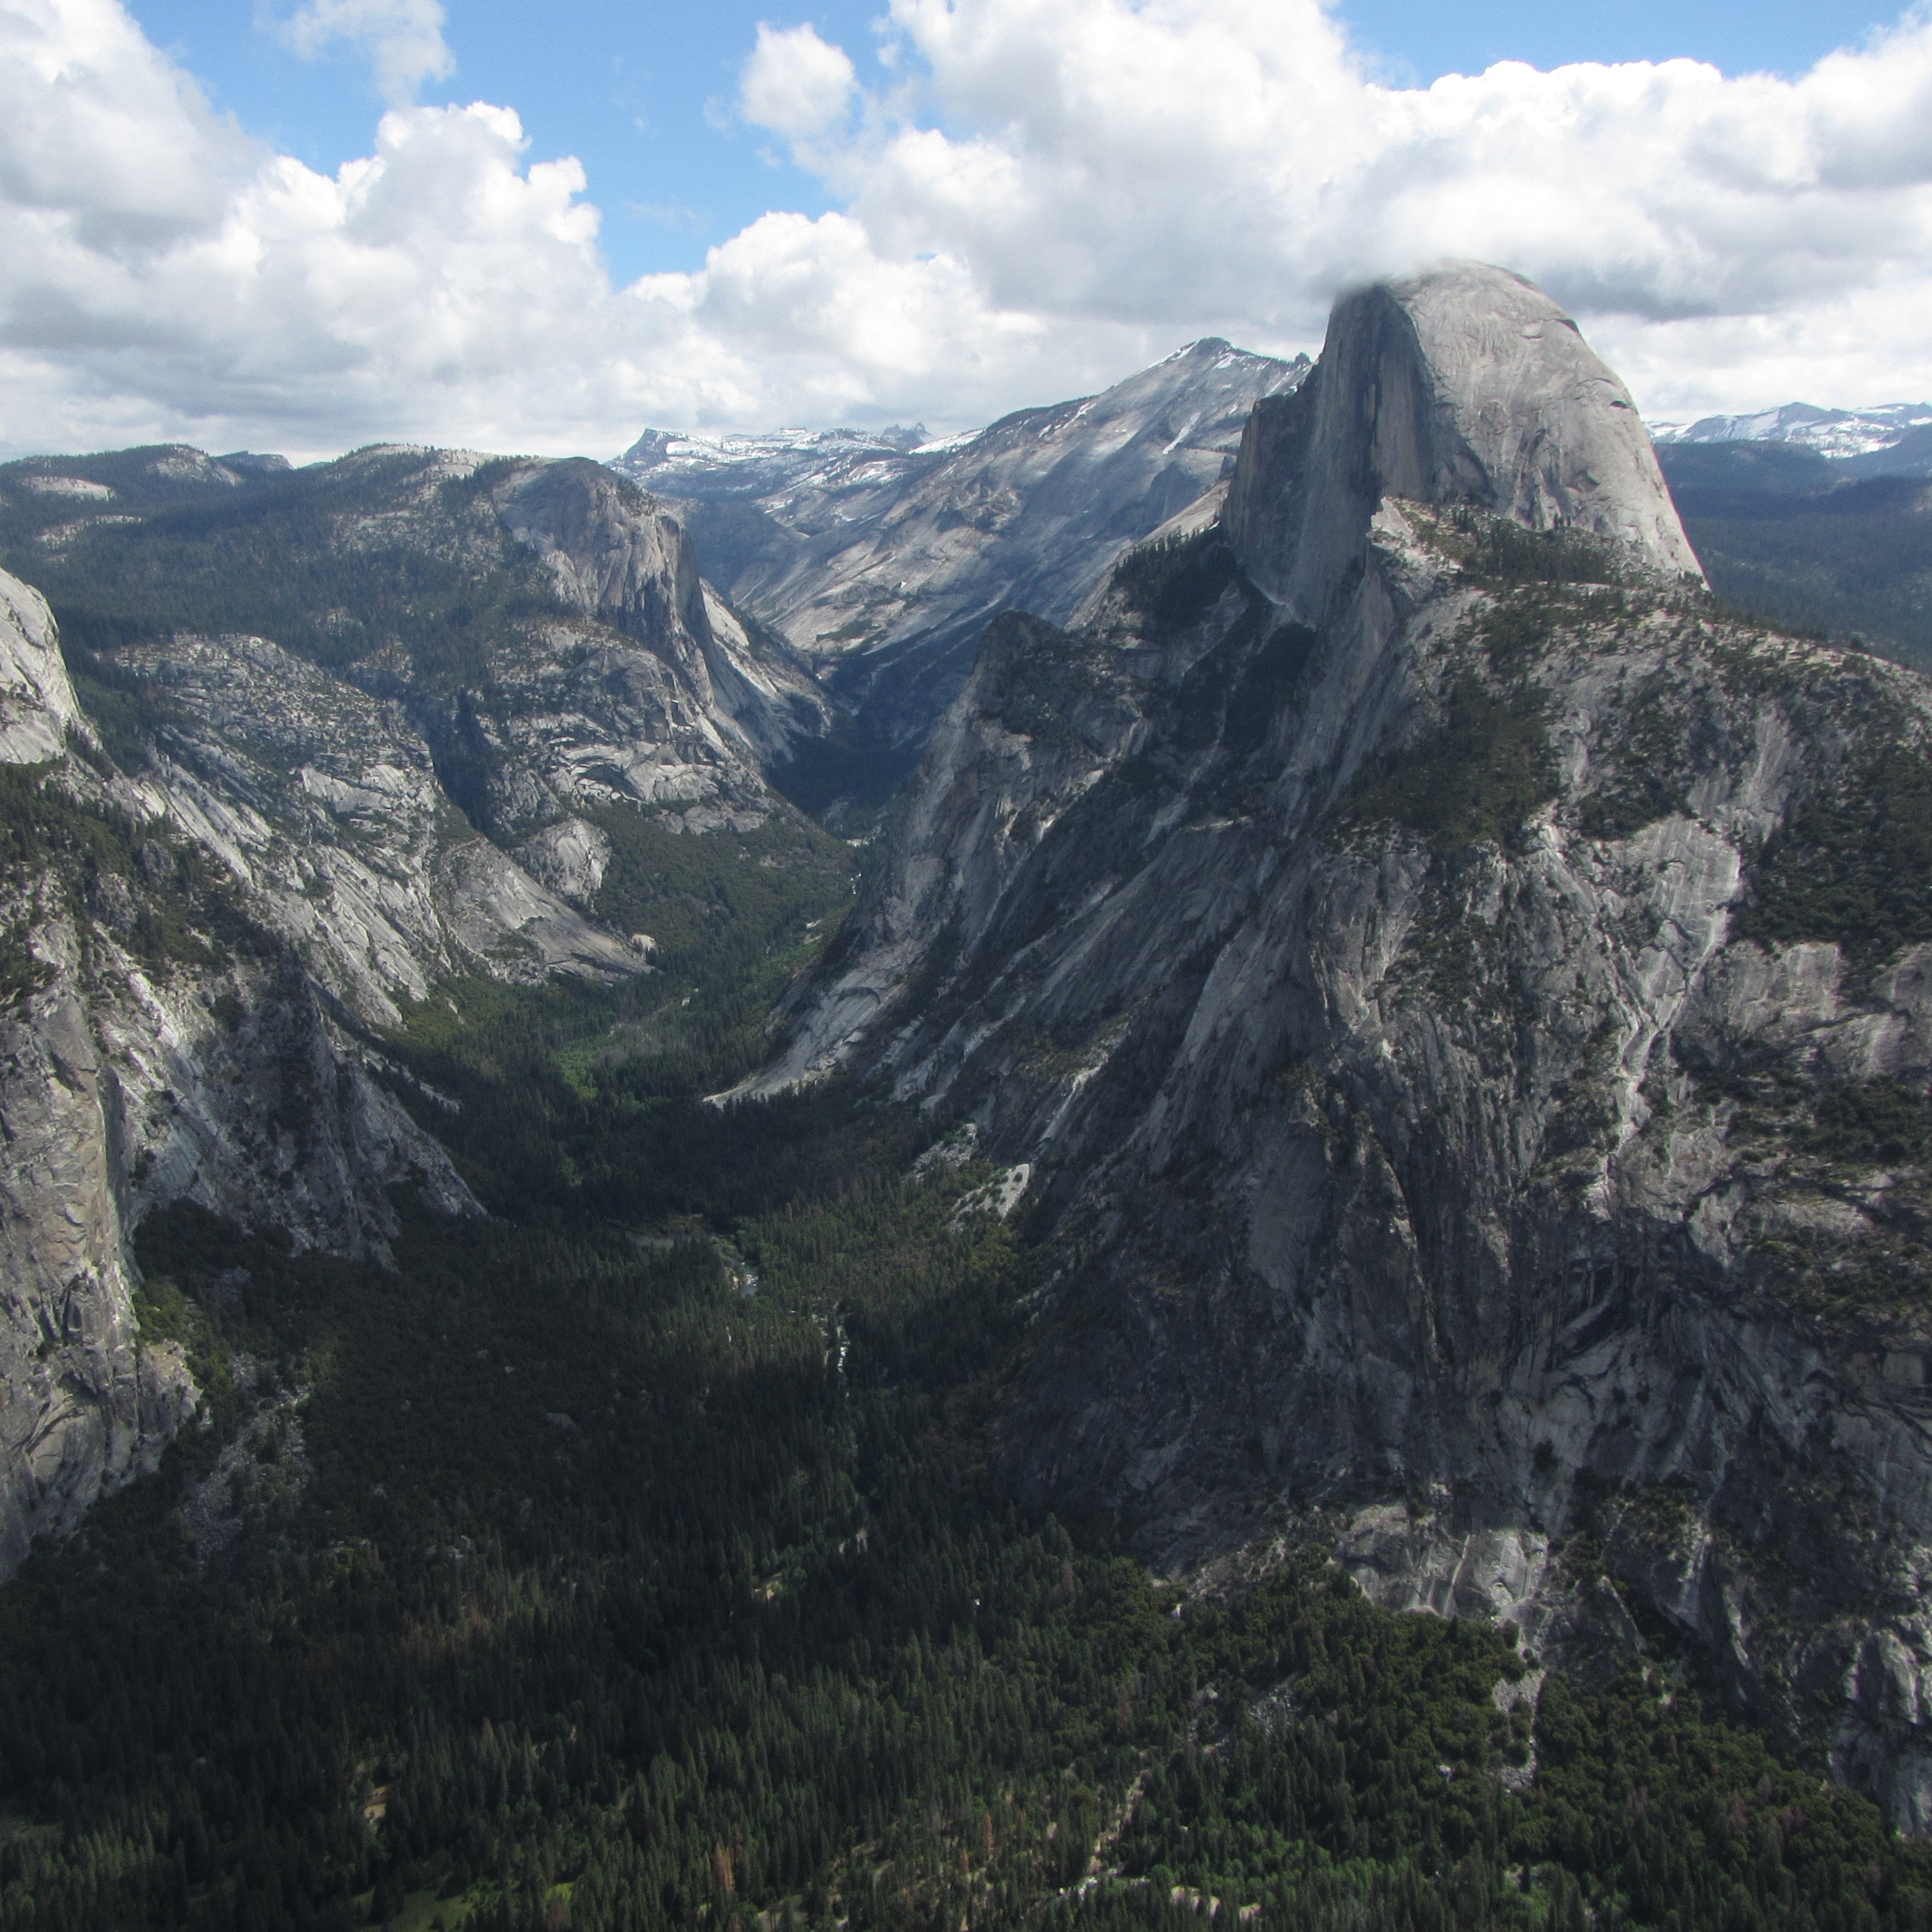
landscape, wilderness, walking, mountain, adventure, valley, mountain range, yosemite, highland, national park, ridge, summit, massif, geology, alps, plateau, fell, cirque, halfdome, loch, moraine, landform, yosemite valley, mountain pass, geographical feature, mountainous landforms, geological phenomenon